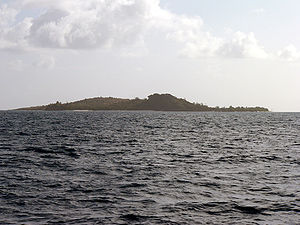
Necker Island
Necker Island.
Necker Island er en lille ø i De Britiske Jomfruøer lige nord for Virgin Gorda. Øen blev i 1979 købt af Sir Richard Branson, og det er en del af Virgin Limited Editions portfolio af luksusejendomme. Hele øen fungerer som et resort og kan rumme op til 26 gæster.